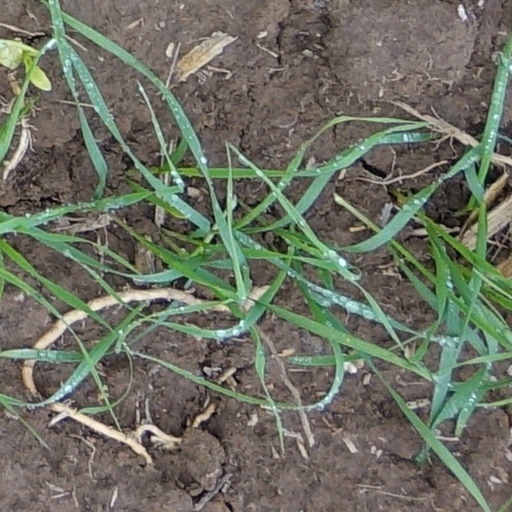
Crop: wheat